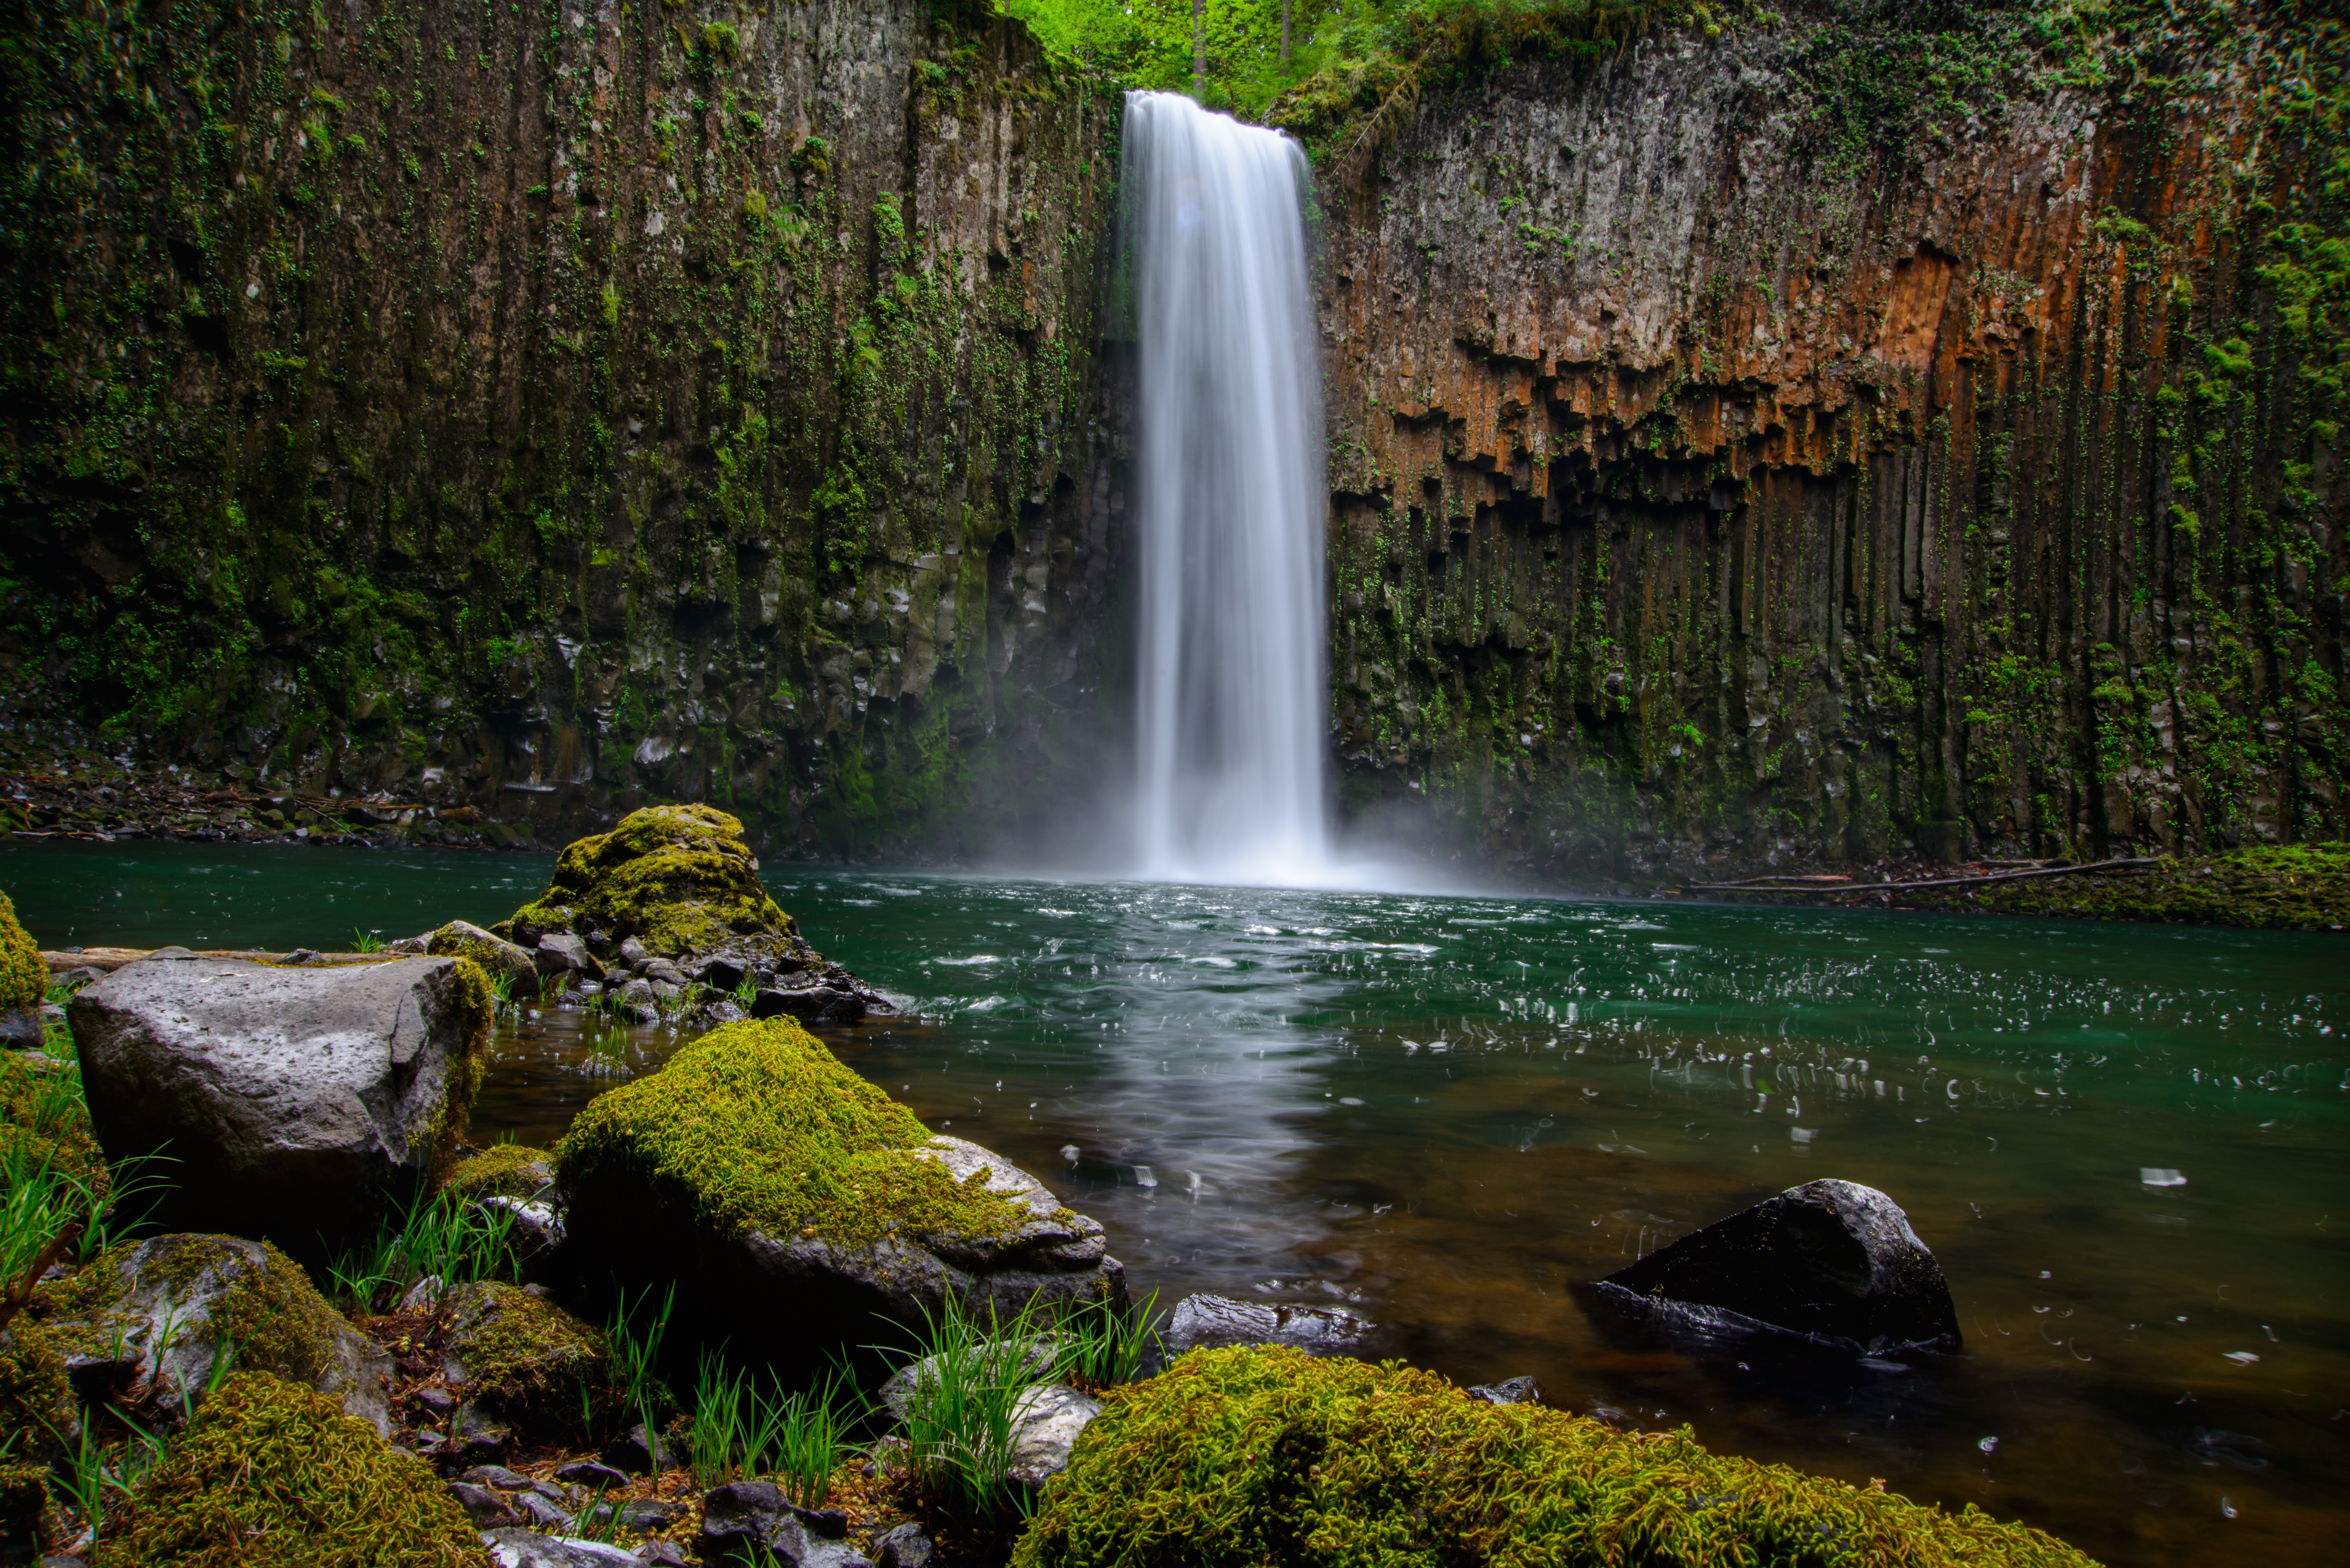
landscape, water, nature, forest, rock, waterfall, wilderness, stream, jungle, autumn, body of water, rainforest, woodland, habitat, water feature, watercourse, hd wallpaper, royalty free images